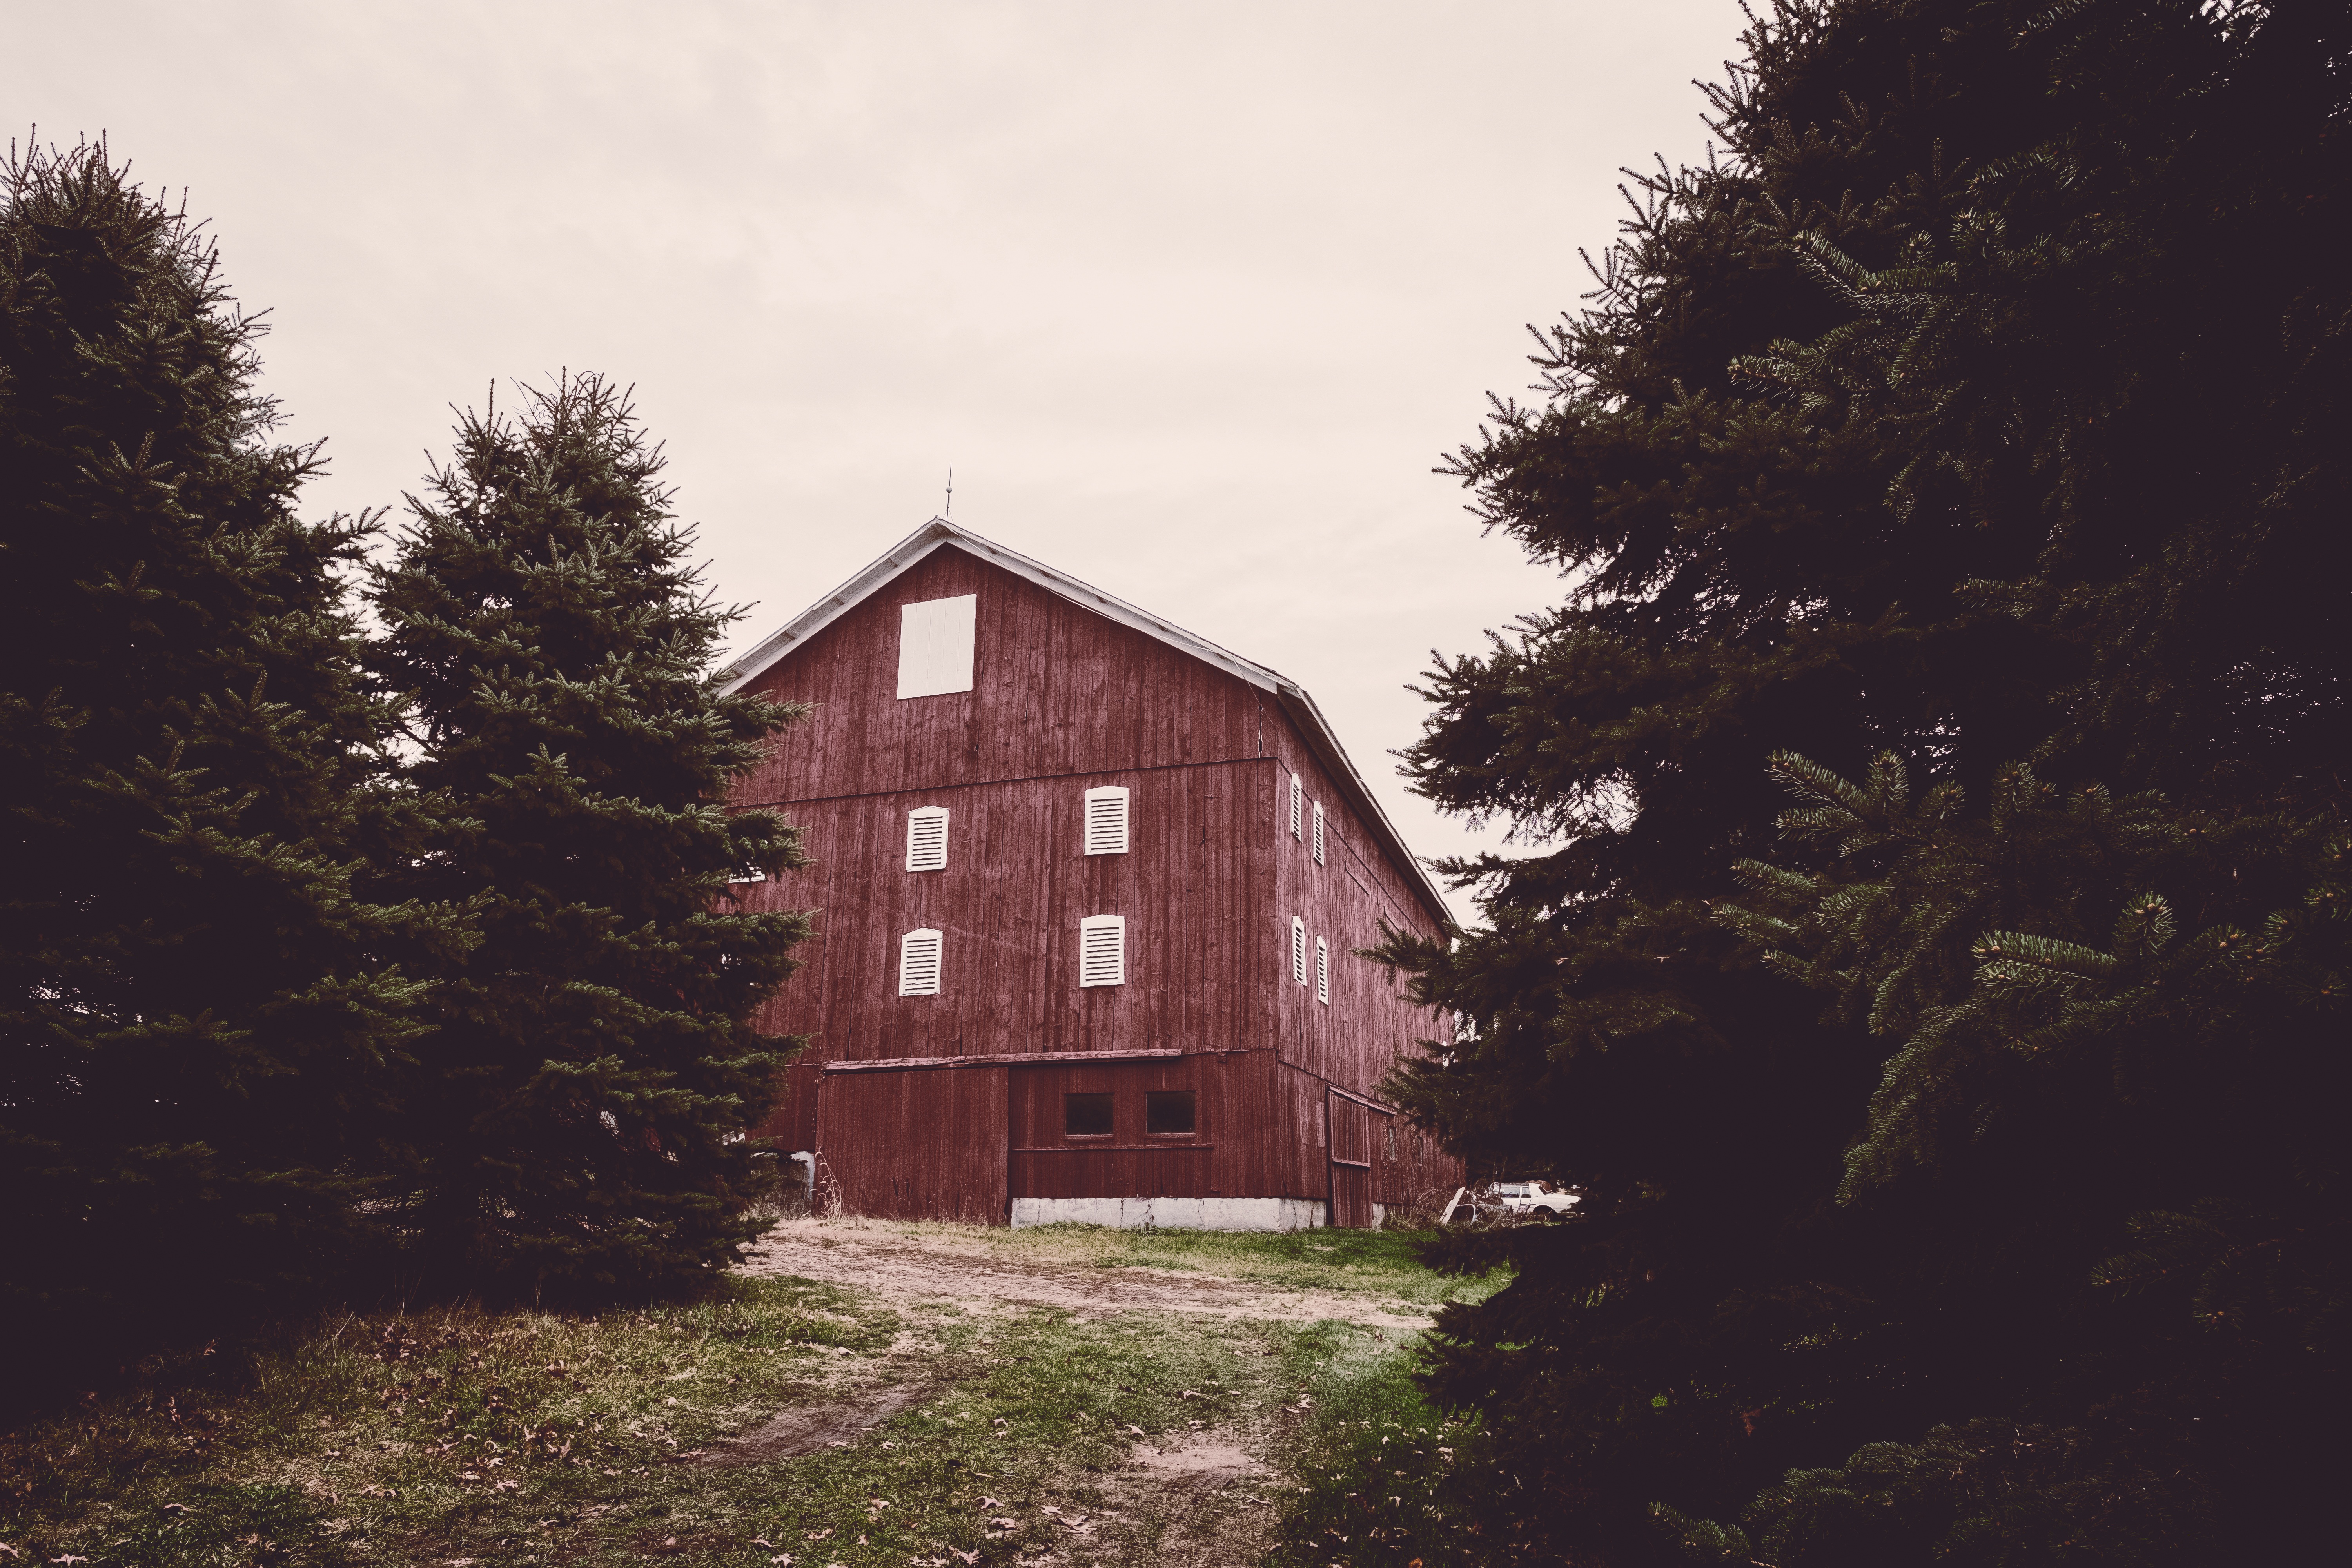
house, building, barn, home, cottage, chapel, estate, rural area